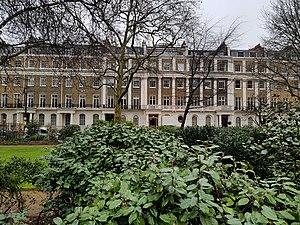
Eaton Square, Londres.
Eaton Square est une place de la ville de Londres, Royaume-Uni.
La Coupe d'or est un roman américain de Henry James paru en 1904.